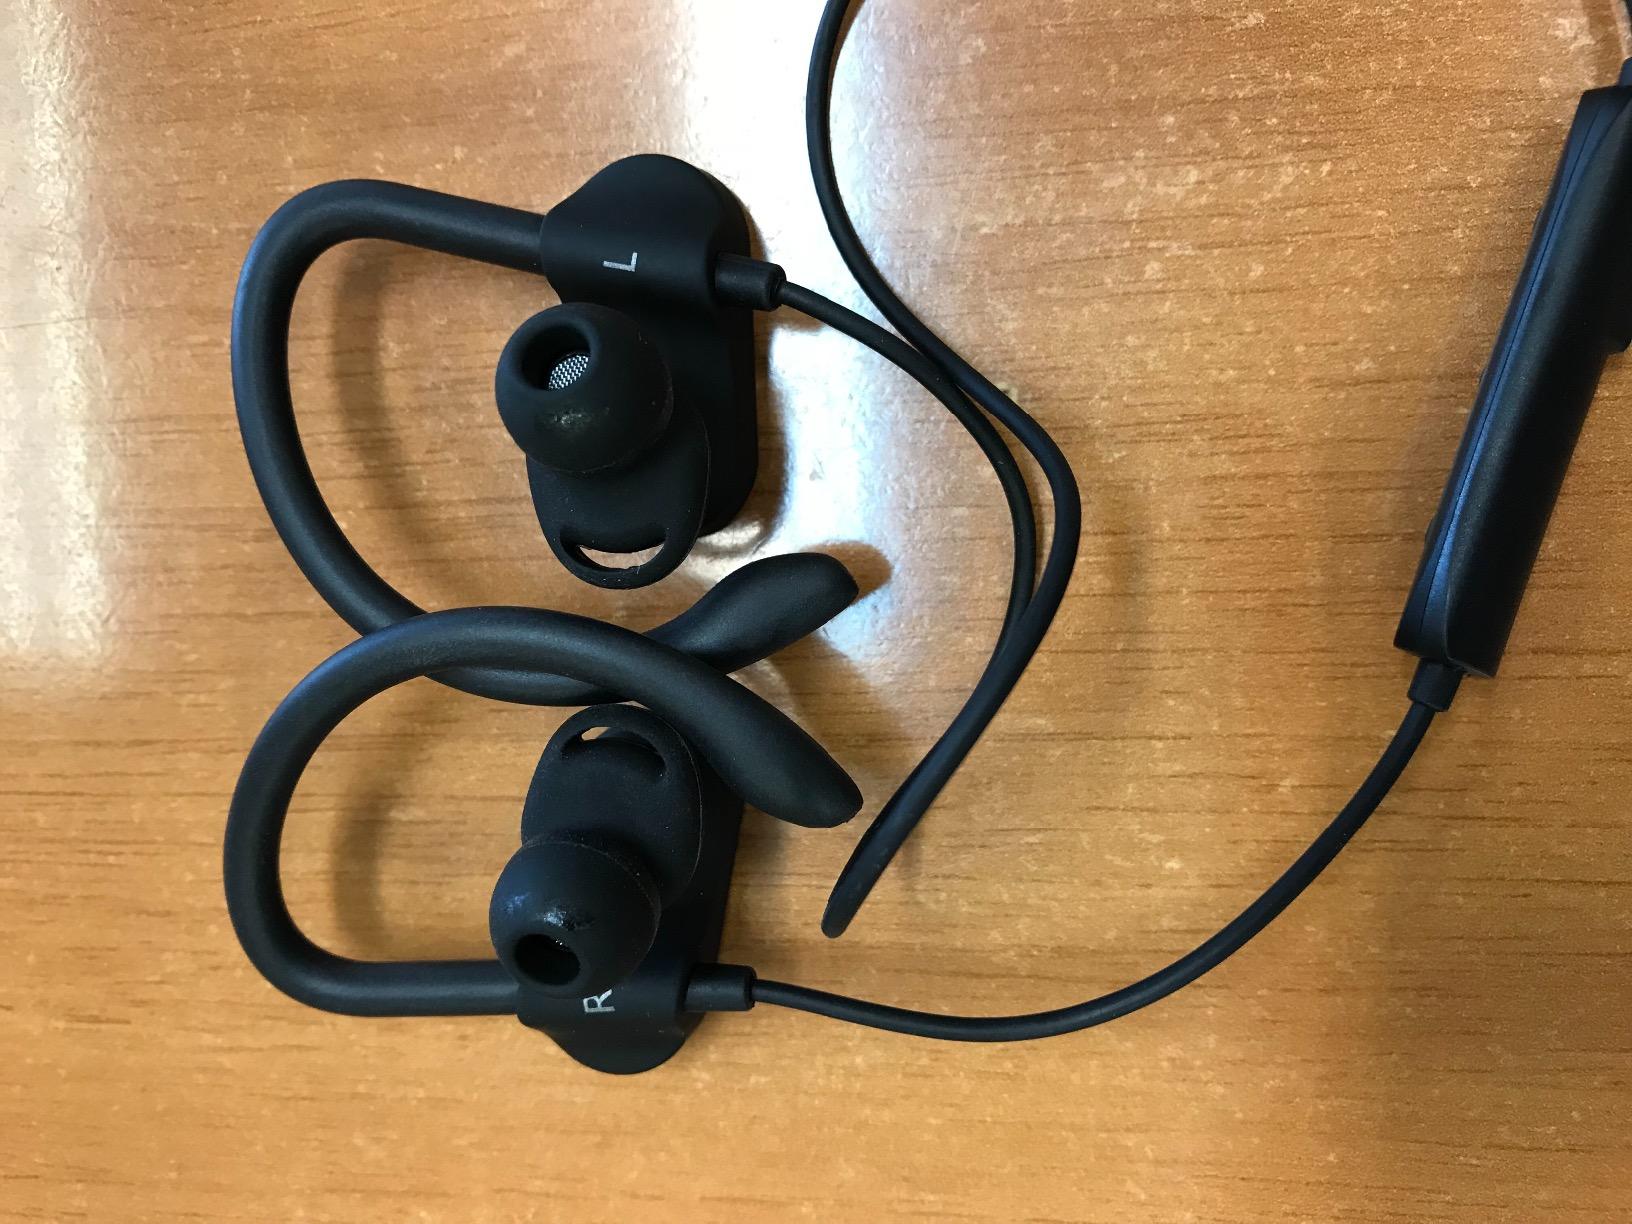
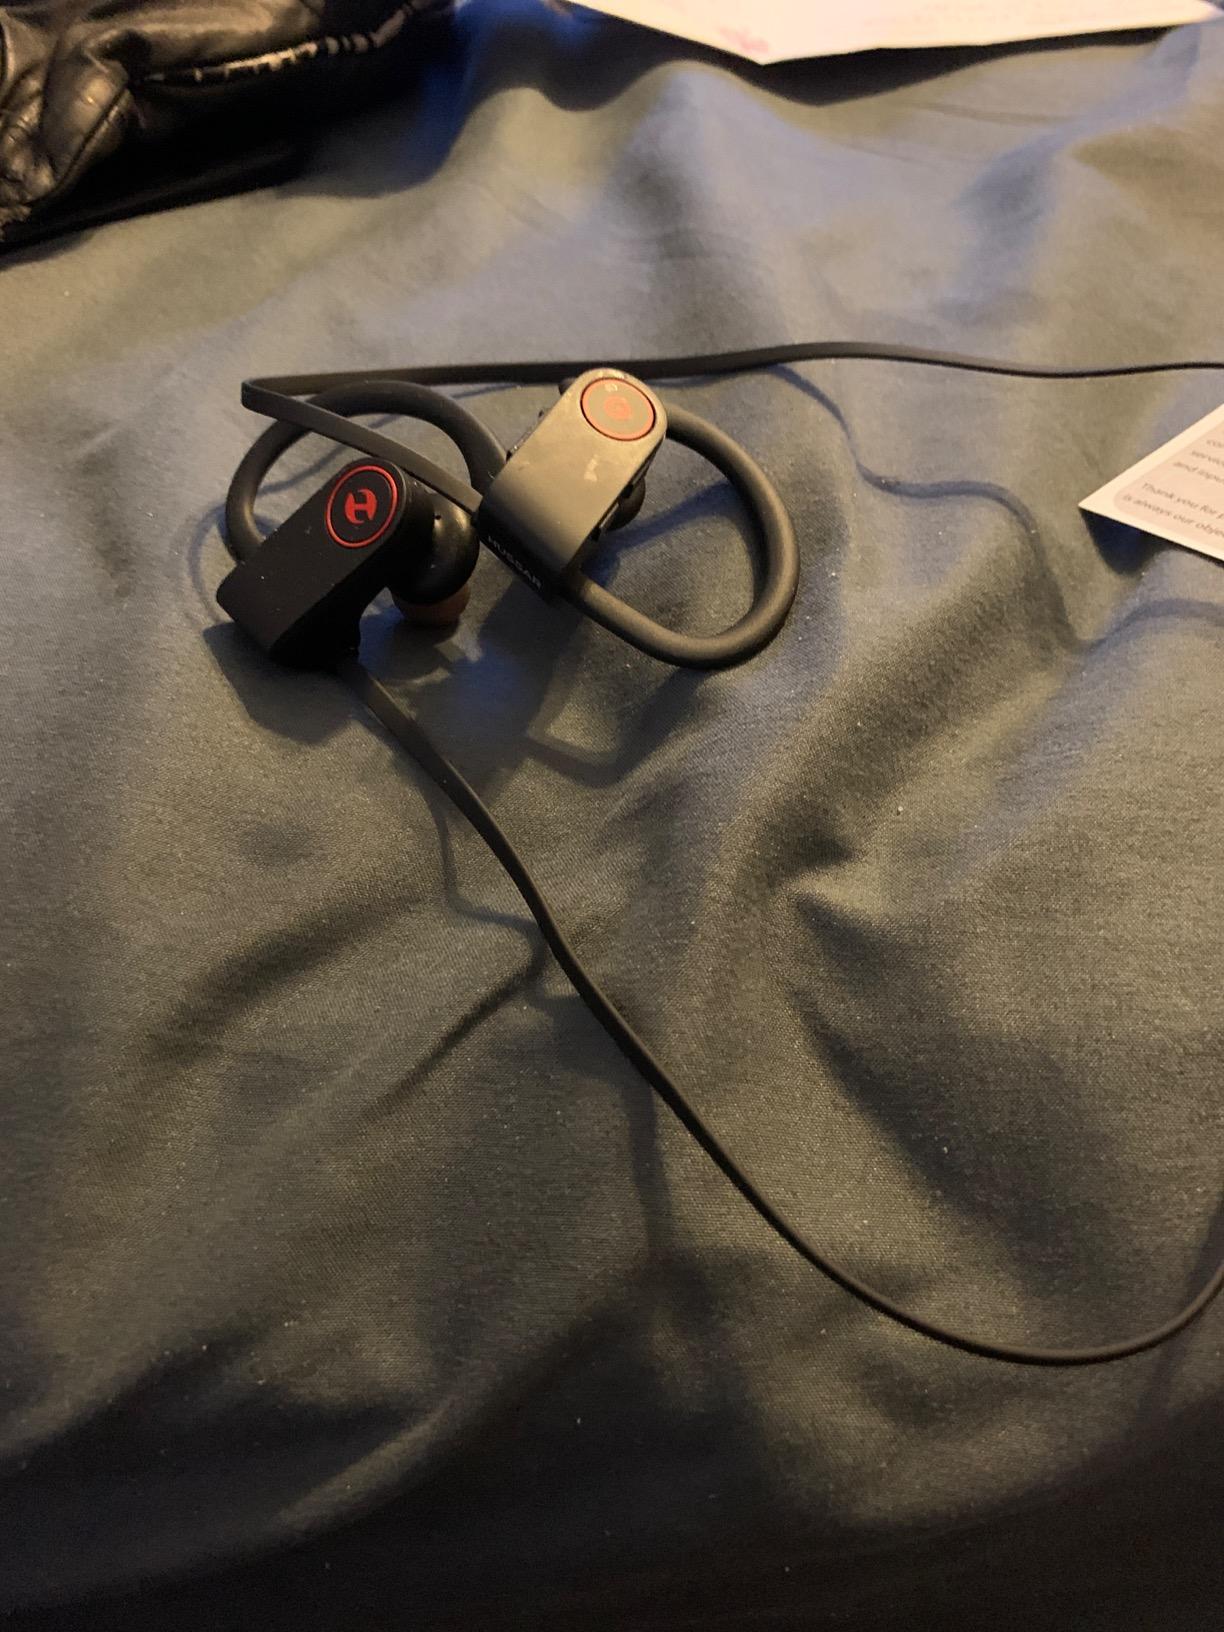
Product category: headphones
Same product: no